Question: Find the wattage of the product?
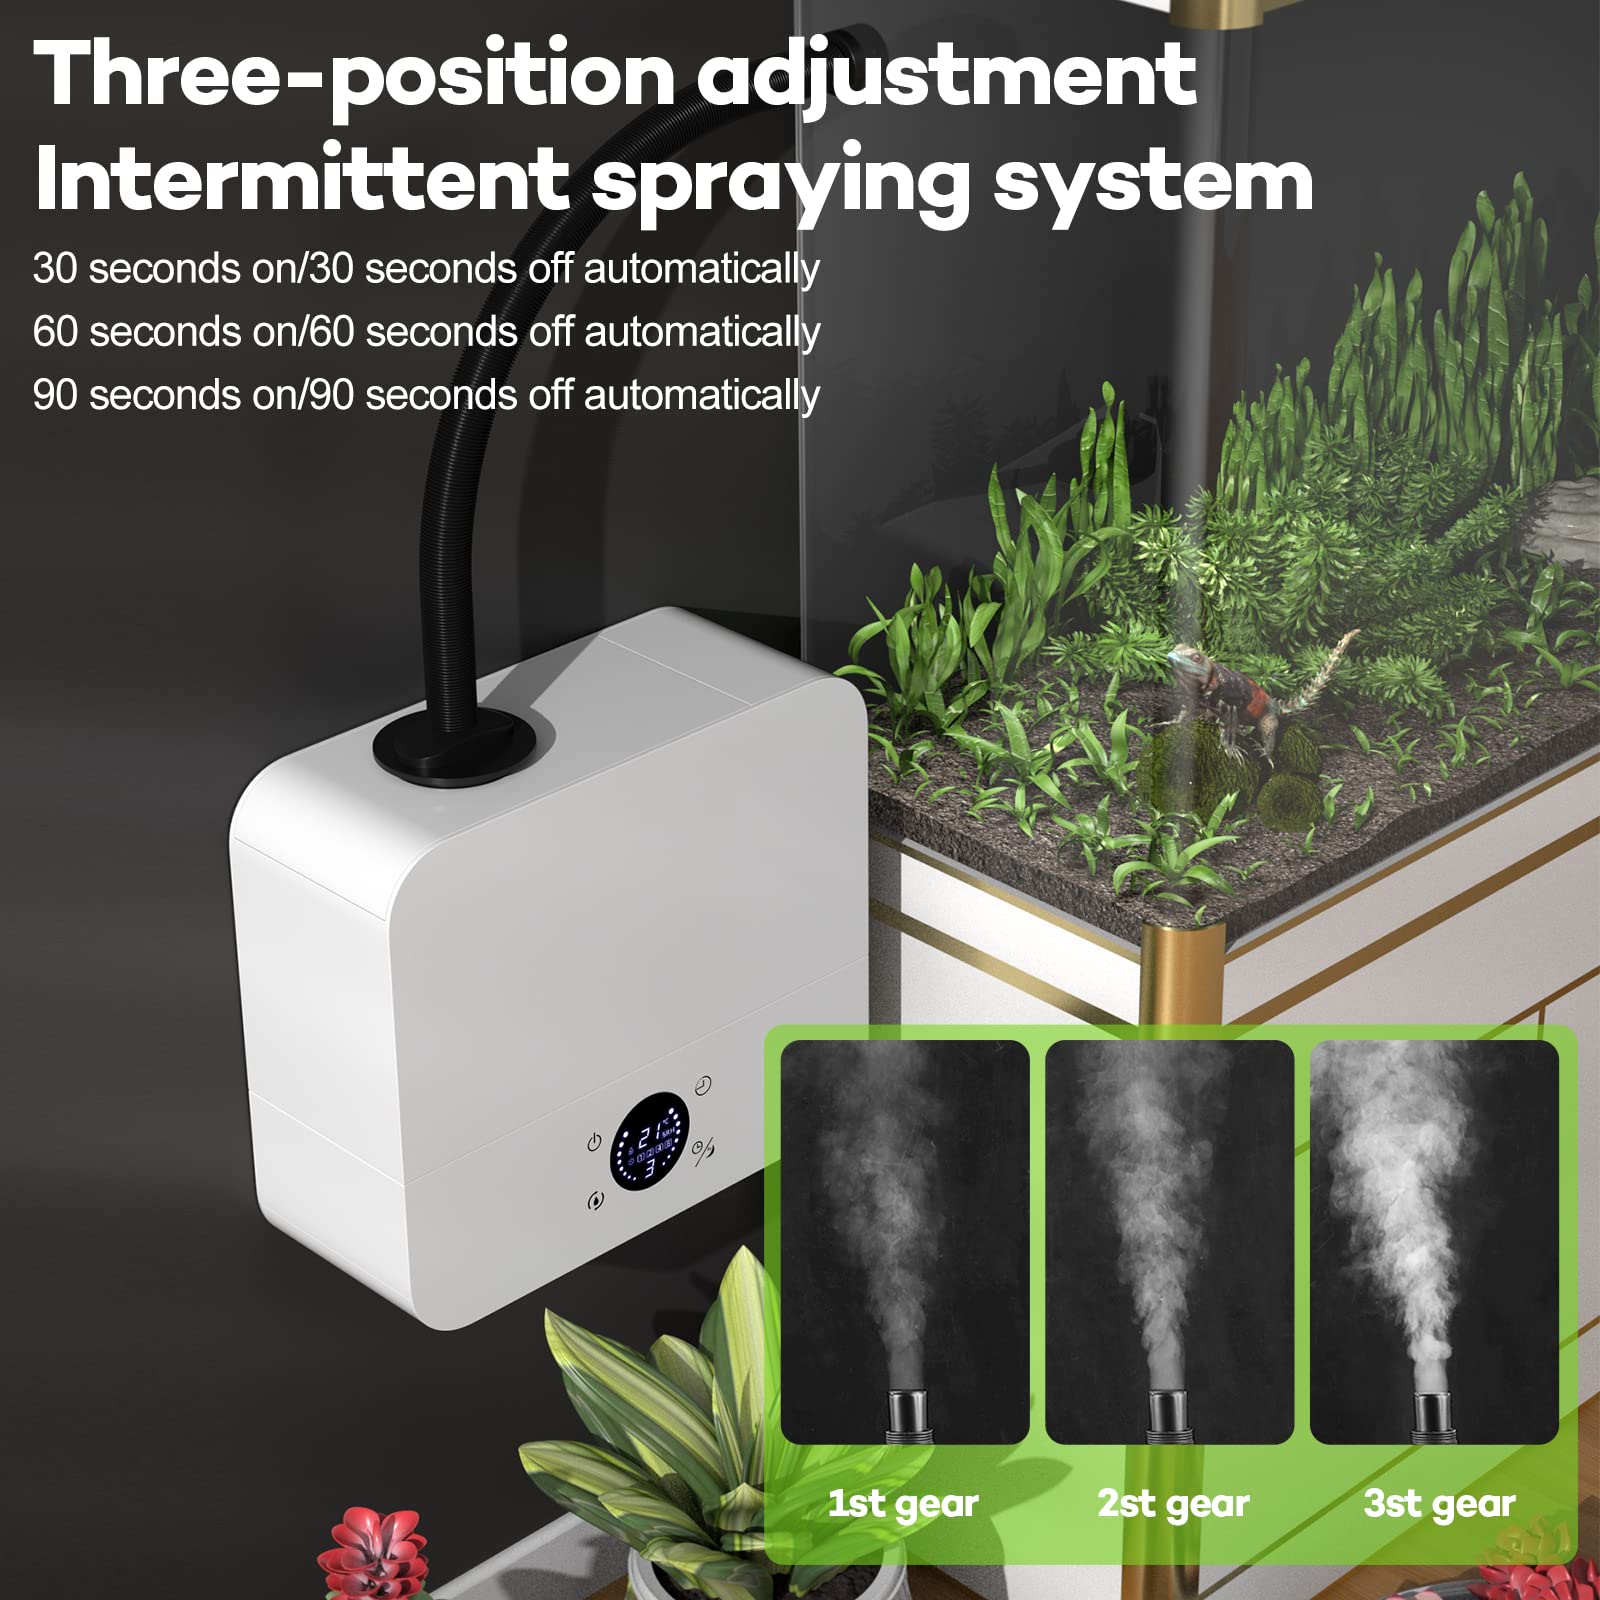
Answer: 3.0 watt